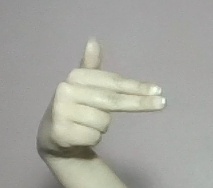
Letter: ghain